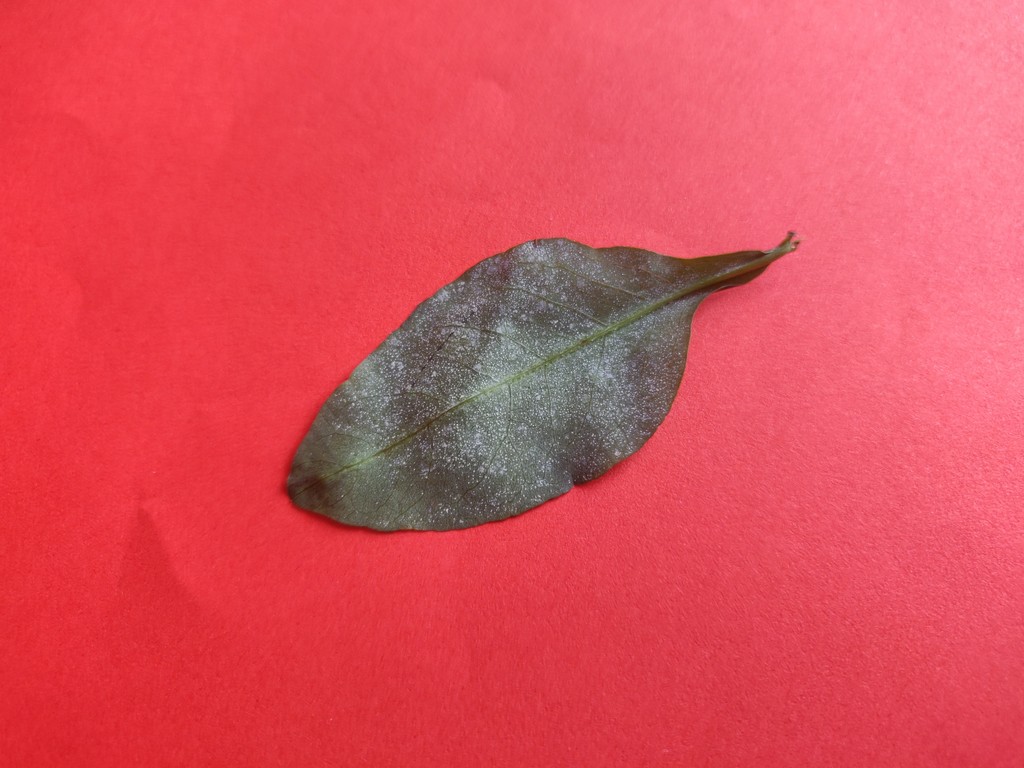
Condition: Unhealthy
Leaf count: single
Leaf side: back